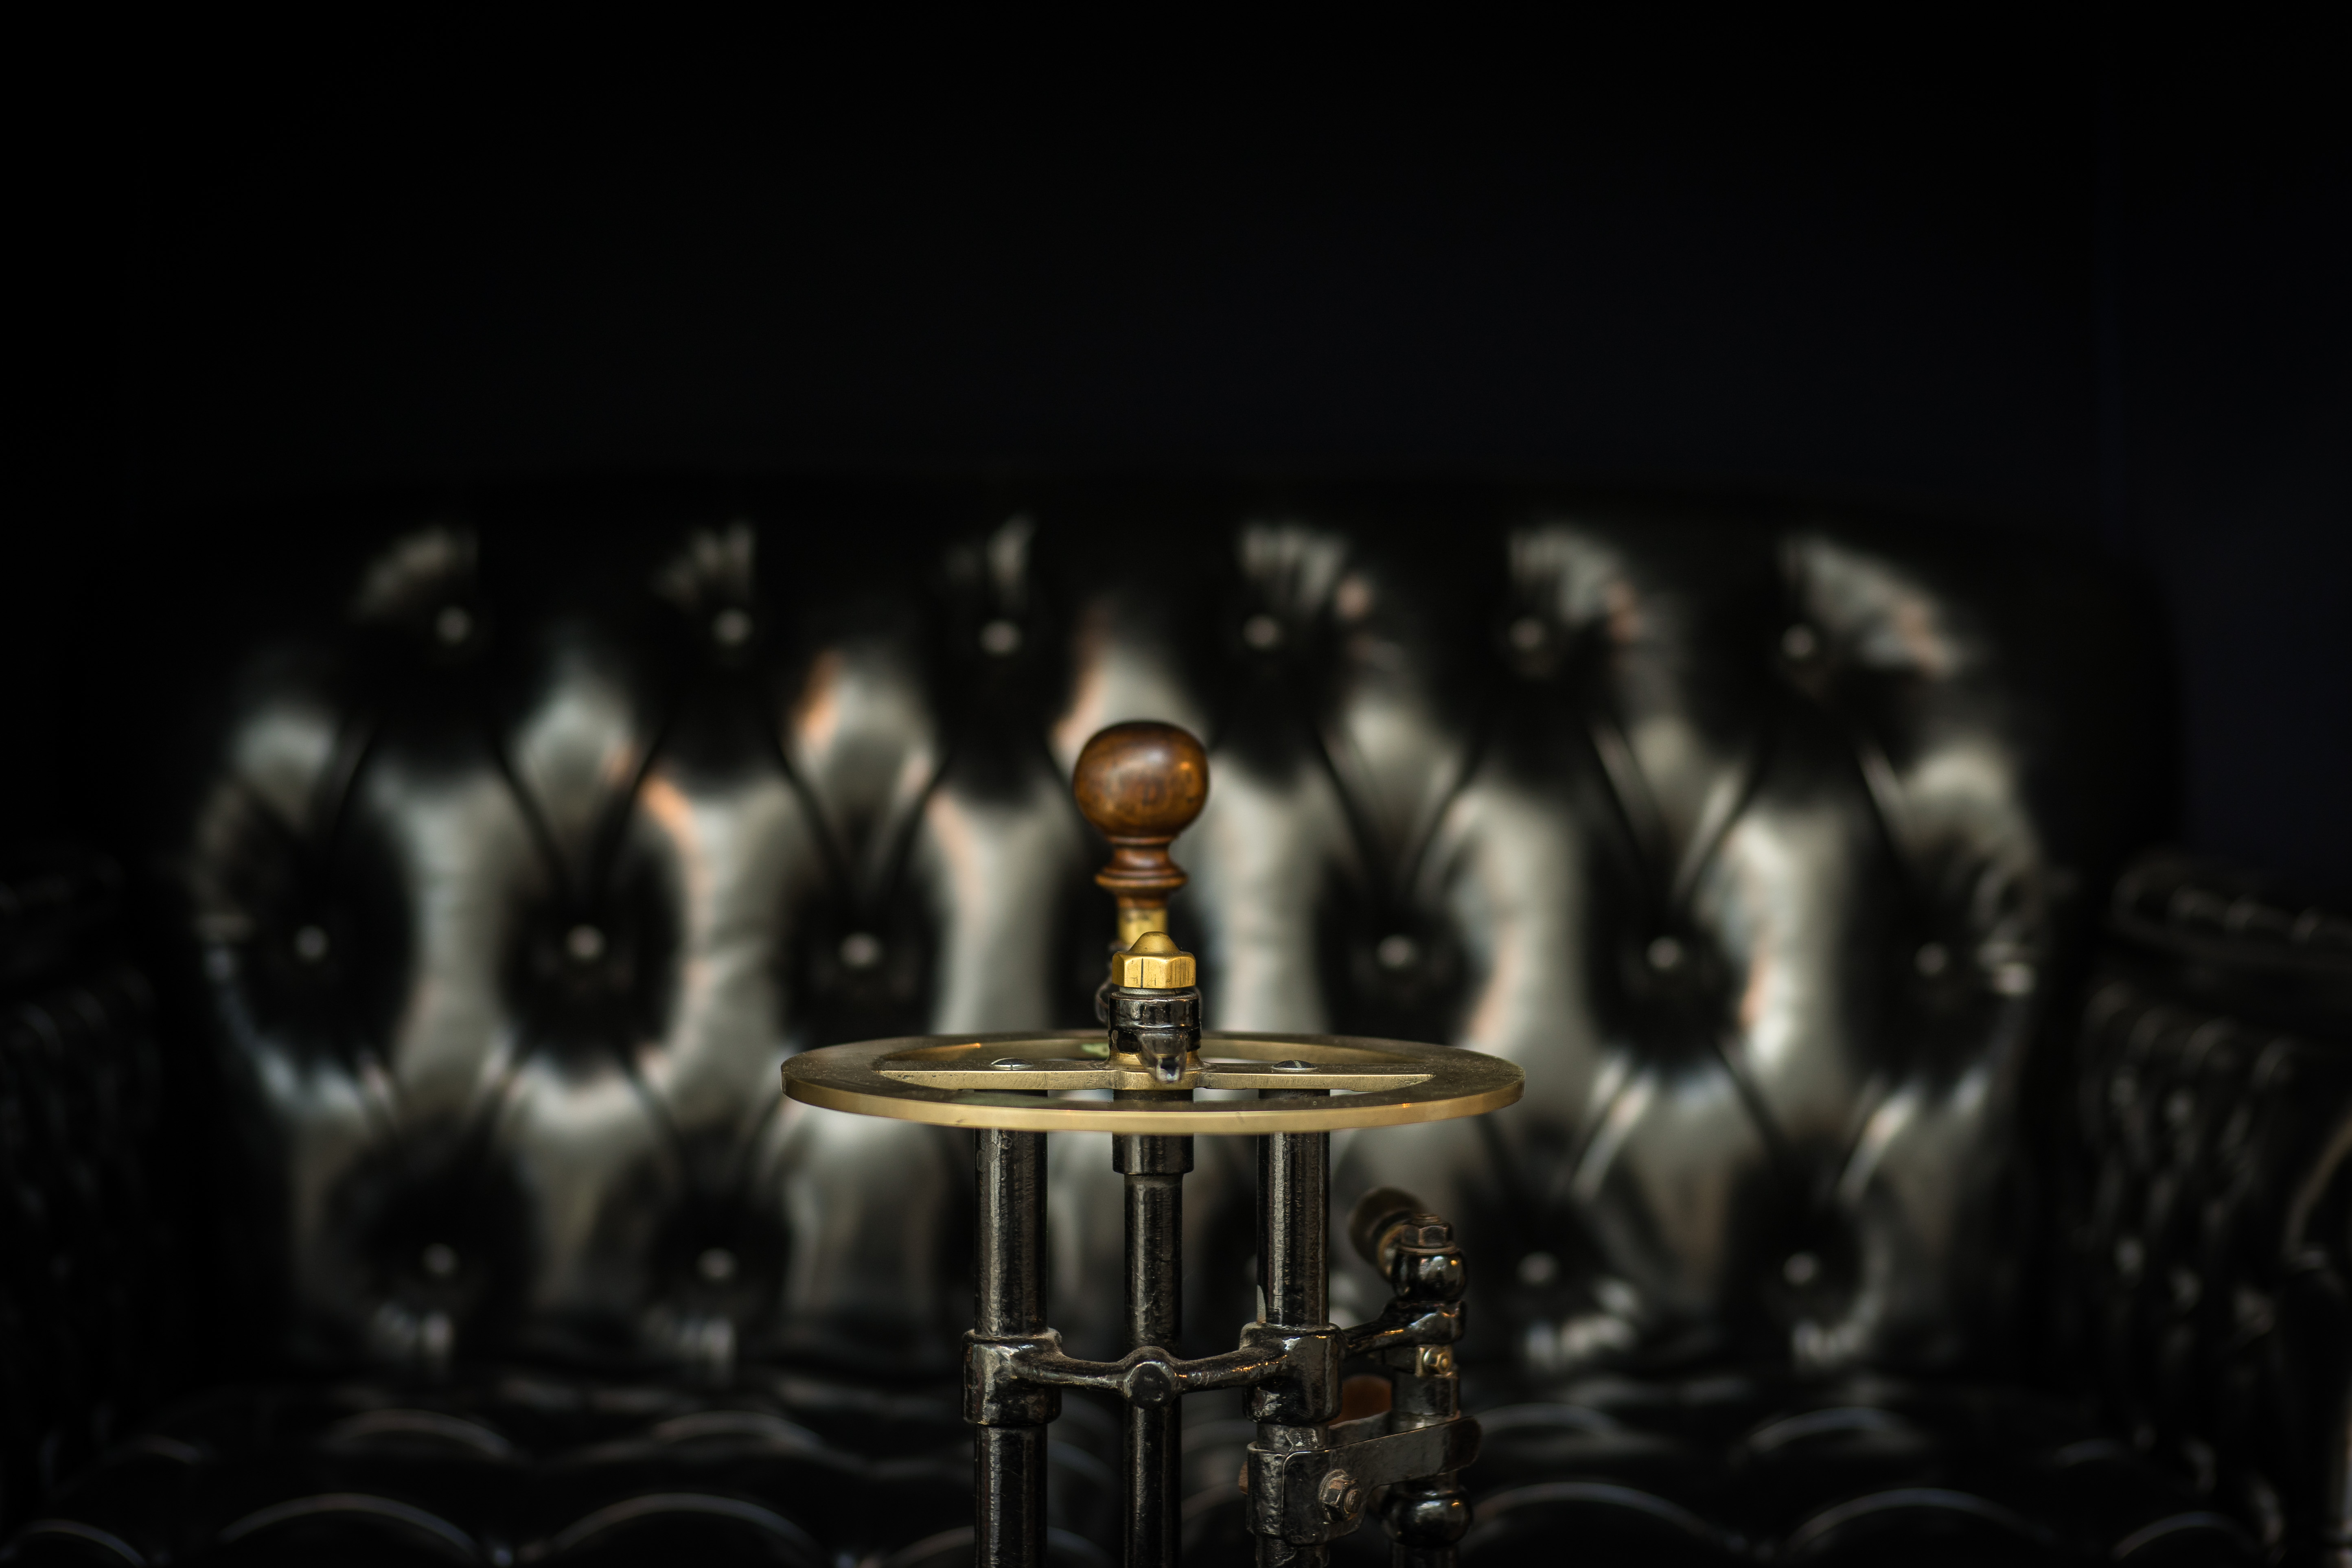
light, technology, night, vintage, antique, dark, steel, decoration, equipment, metal, machine, darkness, black, sofa, lighting, couch, indoors, luxury, gold, style, iron, diy, precision, still life photography, center table